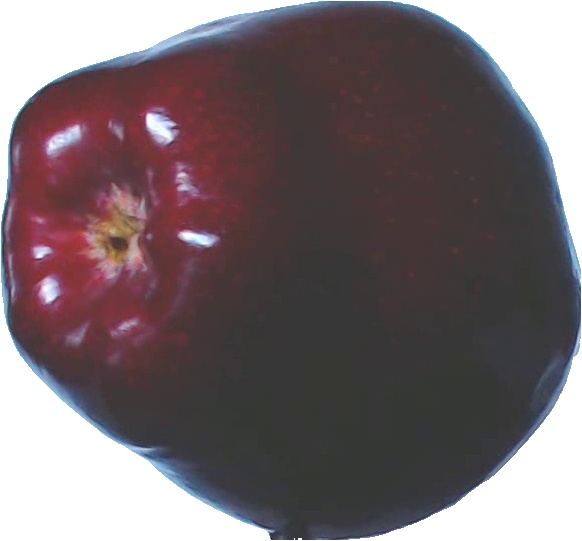
Label: apple_red_delicios_1